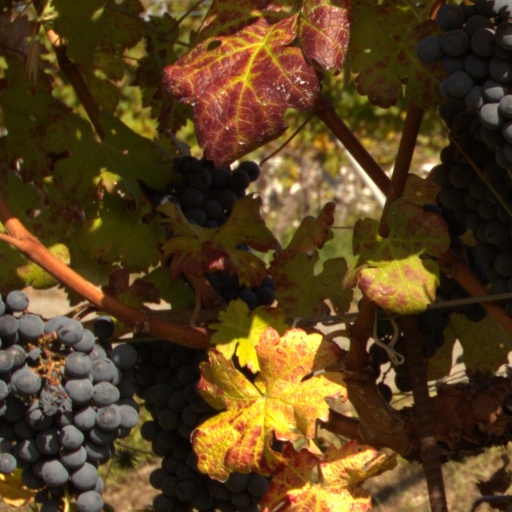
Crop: grape